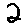
Label: 2